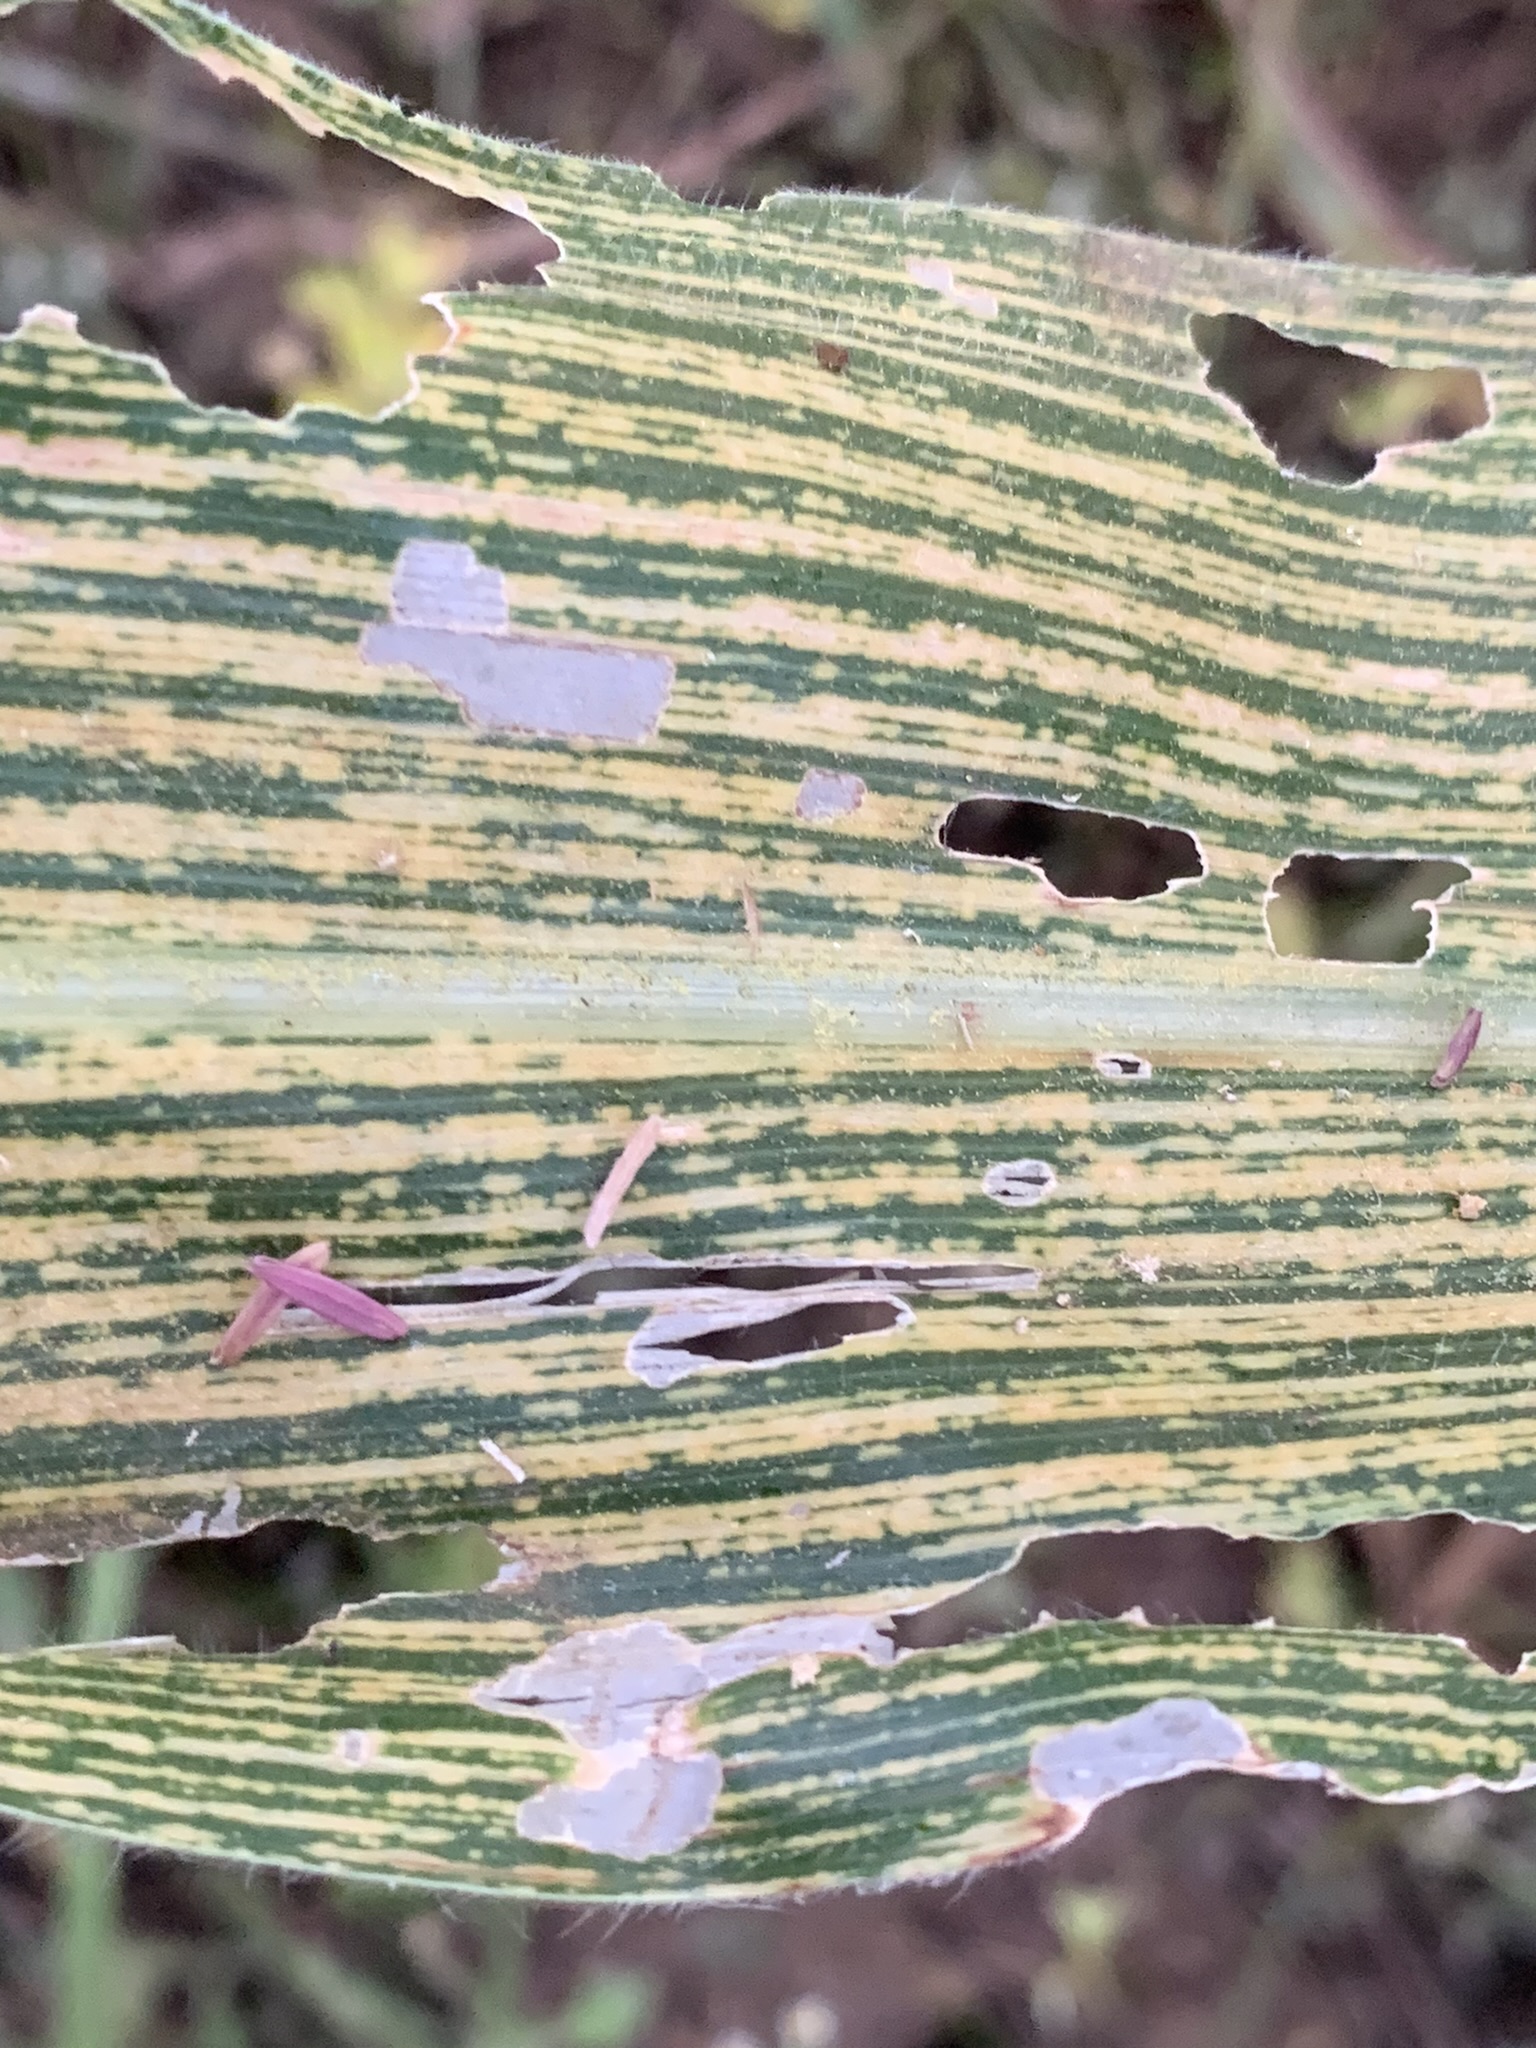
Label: MSV